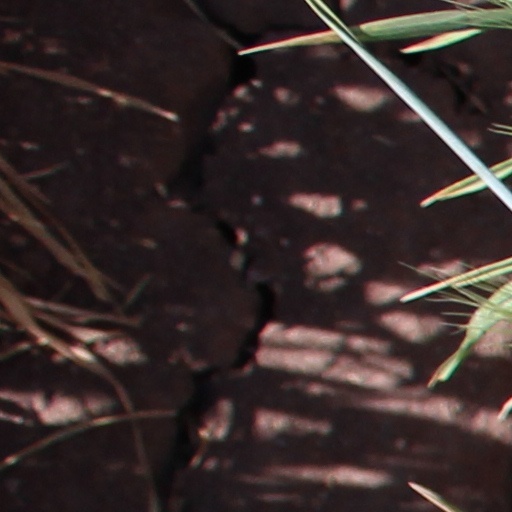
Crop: wheat